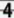
Number: 4